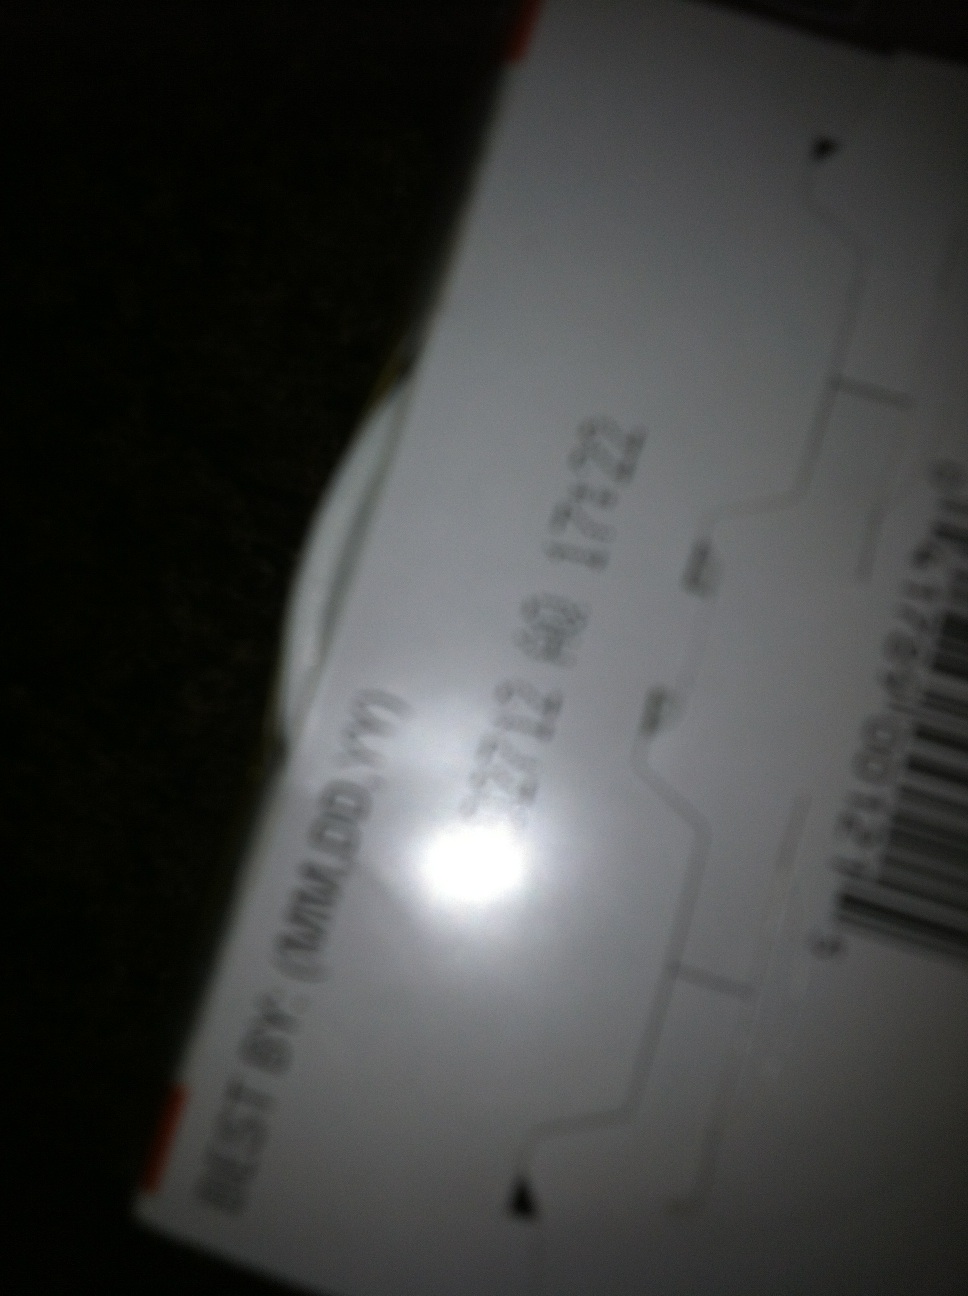Question: When does this expire?
Answer: unanswerable